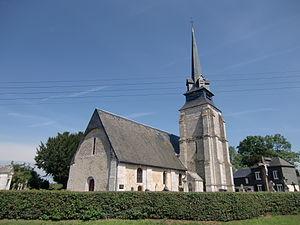
Église paroissiale de La Lande-Saint-Léger (Eure, Normandie, France)
La Lande-Saint-Léger est une commune française située dans le département de l'Eure, en région Normandie.